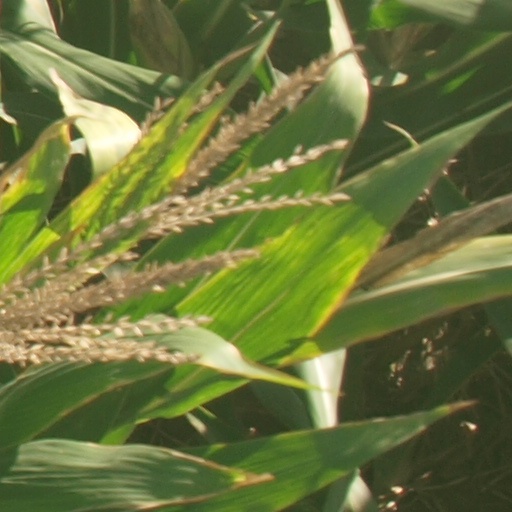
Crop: maize; corn